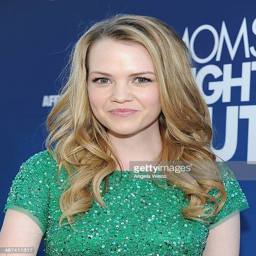
actor arrives at the premiere